Indonesian National Party

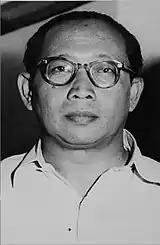
Sidik Djojosukarto, PNI chairman 1950–1955

After the dissolution of the RUSI and the reestablishment of the unitary state in August 1950, the PNI refused to join the cabinet, claiming it had been offered too few posts for its 43 seats in the Provisional People's Representative Council. This was the first cabinet without PNI representation since the fall of the First Sjahrir Cabinet in early 1946. However, the next cabinet, formed in April 1951 was another Masyumi-PNI coalition. Despite this, the PNI leadership helped bring it down when its policies prioritized economic stability over radical nationalism.